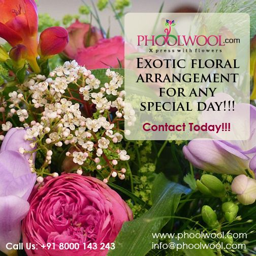
tell us , which # flowers would you pick for your special day ?